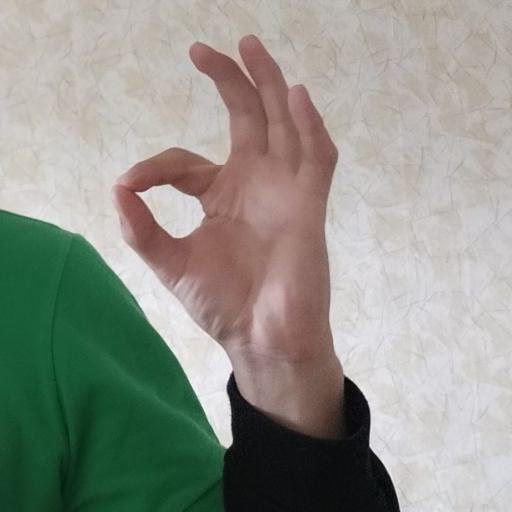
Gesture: ok